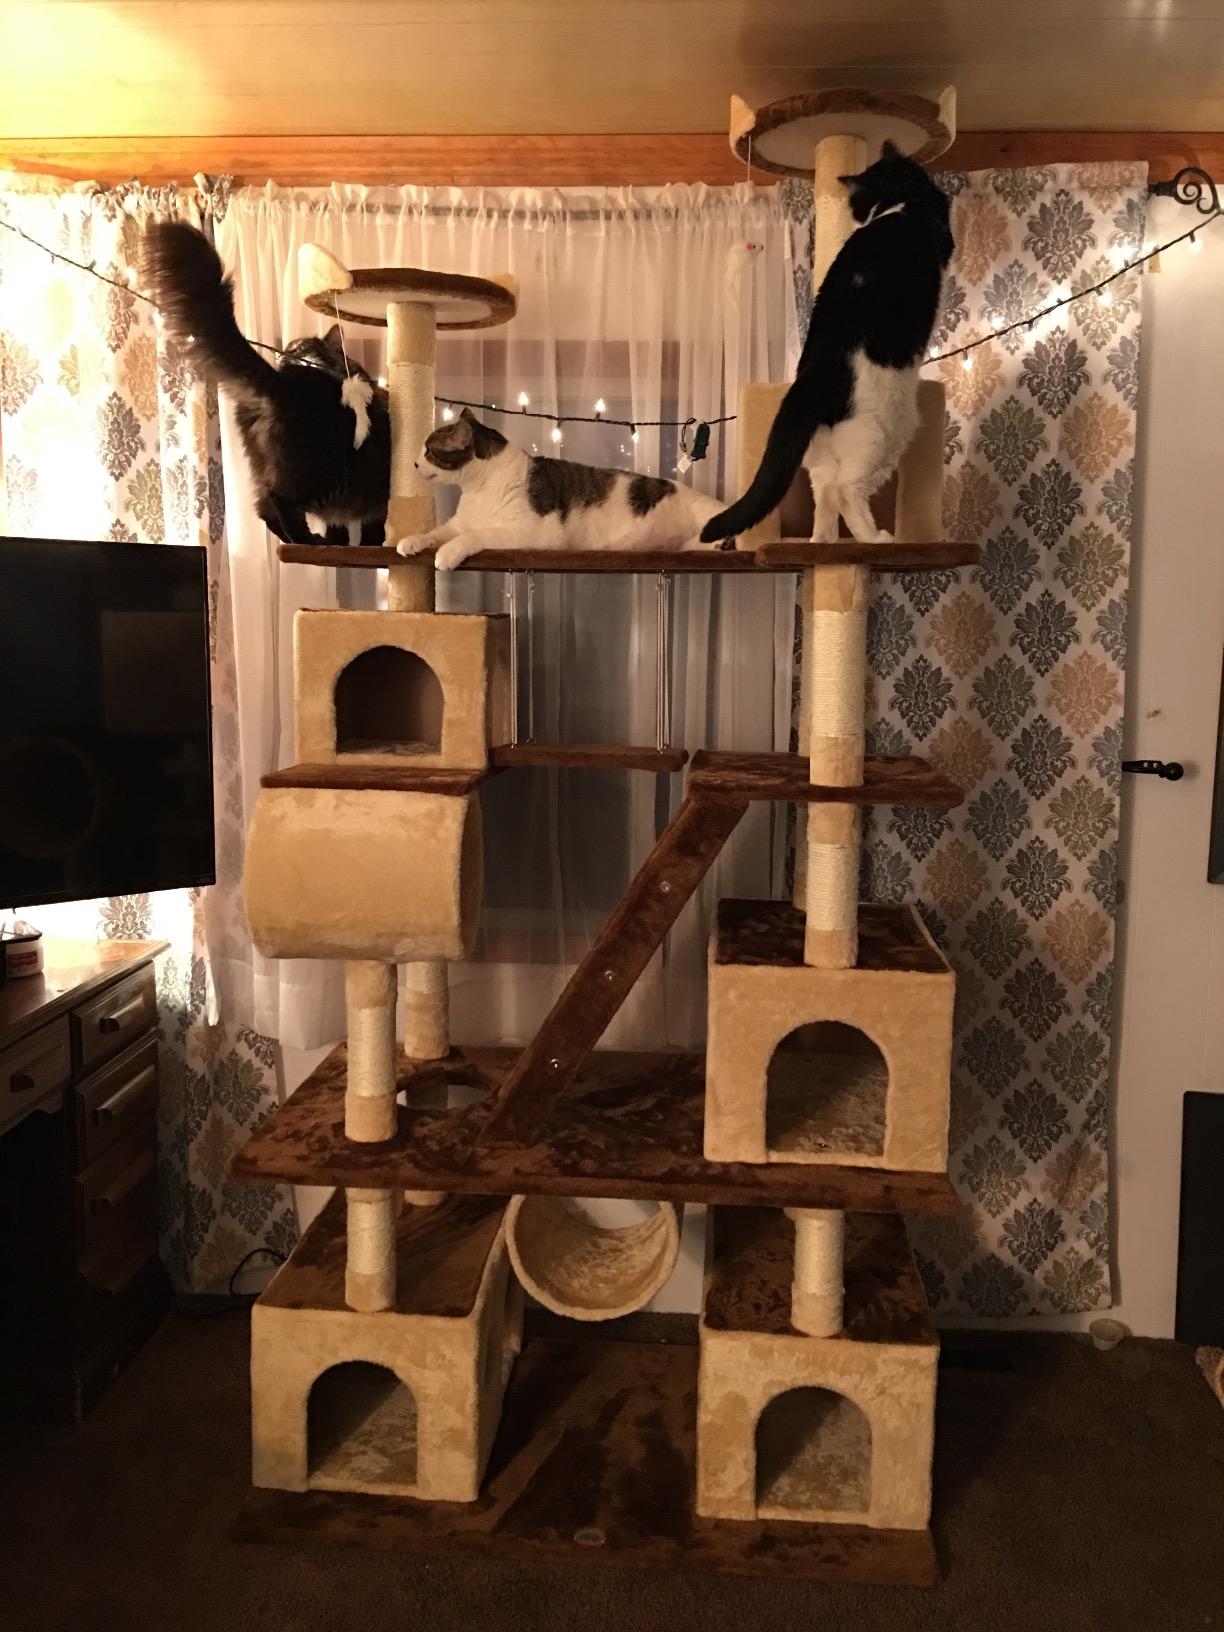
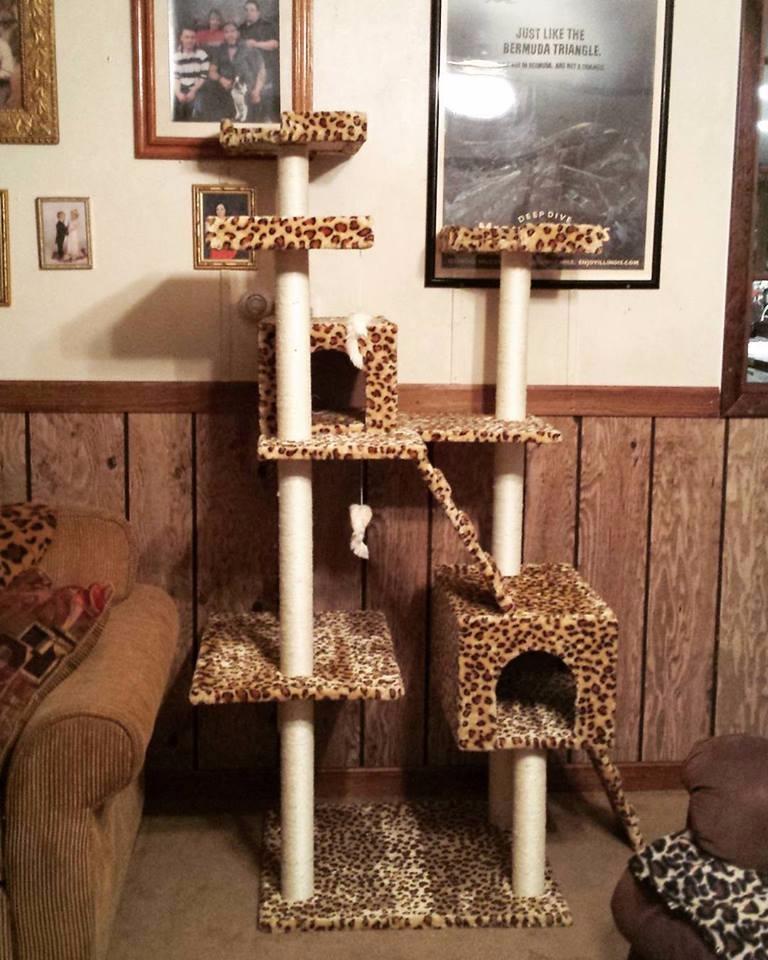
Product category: items_cat tree
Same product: no